Zhuang Ji (poet)

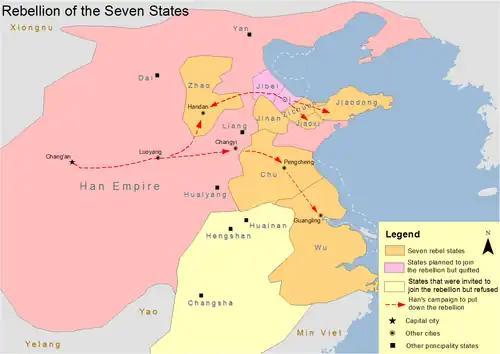
Map depicting the Rebellion of the Seven States

Emperor Han Wendi was the father by his wife Wang Zhi to Liu Pi and to crown prince, heir apparent to the empire. According to Sima Qian, prince Pi's son Liu Xian and his brother crown prince Qi became involved in a game of "liubo" "chess", which ended in the crown prince killing his nephew, Liu Pi's son, with the game board (which were often made of stone or bronze). Wendi died in 157 BCE and Qi became the emperor now known as Han Jingdi. Out of revenge and growing distrust of his brother, the emperor, Pi started building up wealth and military strength in Wu state. Jingdi then fell under the influence of his warmongering, trouble-making, and unwavering advocate of the Legalist school of thought minister Chao Cuo. This was followed by an imperial campaign to at least reduce the strength if not eliminate the semi-independent regional princes of Wu, Liang, Chu, and so on, thus to consolidate power in the central imperium. Perceiving the threat, and already so inclined due to the emperor (as crown prince) having killed his son, in 154 BCE prince Pi convinced six other ruling princes of the royal blood to rebel against the Han emperor; however, some of the rulers such as Liu Wu of Liang remained loyal vassals to Jingdi. This was the beginning of what is known as the Rebellion of the Seven States, or the Vassals' Rebellion.